Malacca Art Gallery

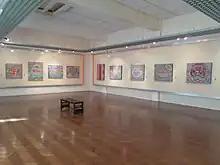
Malacca Art Gallery exhibition hall

Malacca Art Gallery is an art gallery in Malacca City, Malacca, Malaysia which was established in 1958. It is located on the upper floor of the building, which houses the Malaysia Youth Museum at the ground floor and was originally established as the administrative office of Dutch Malacca government.